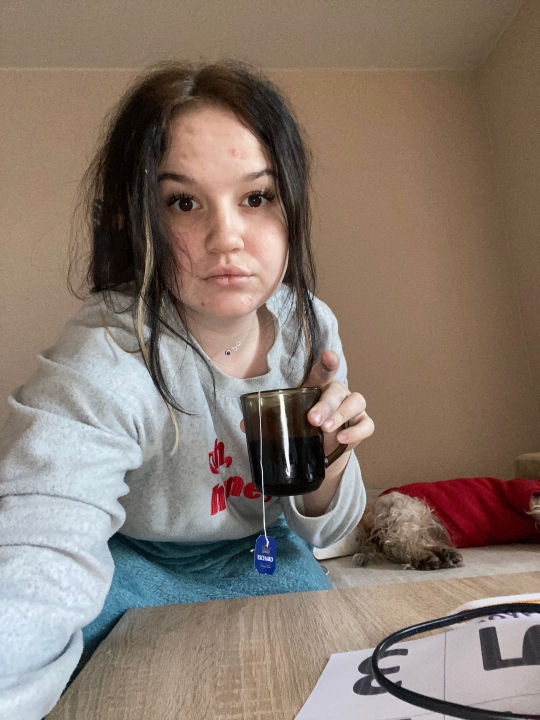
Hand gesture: no_gesture